Edgar de Wahl

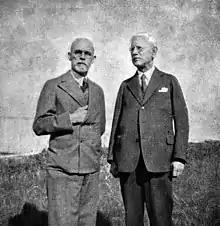
Edgar de Wahl (left) and Otto Jespersen

In 1916, Russian artificial language enthusiasts founded the "Kosmoglot" Association in Saint Petersburg. Edgar von Wahl was not one of its founders, but later joined, as did the Estonian linguist Jakob Linzbach. Wahl became a spokesman for the "naturalistic school" of the association; thus paving the way for the creation of Occidental. With the revolutionary events of 1917 and the departure of its members from Saint Petersburg, the association's activities faded away, ending entirely in 1921, but picking up again in Tallinn in the same year. The association's activities were revived by Wahl together with Linzbach, and the association's name was changed to "Kosmoglott". Ties were maintained with the former members of the association, which operated in several European countries. Wahl was also the editor of the "Kosmoglott" magazine published by the association from 1922 to 1926. In its first issue, Wahl introduced the artificial language he created, Occidental. From 1923 to 1928, he also promoted the language in the serial "Occidental, unic natural, vermen neutral e max facil e comprensibil lingue por International relations". Wahl published a book in 1925 titled "Radicarium directiv del lingue International (Occidental)" in "8 languages".